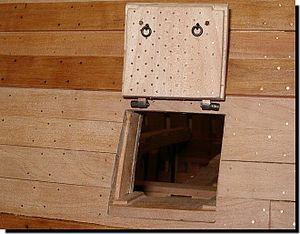
Ce glossaire maritime liste les principaux termes techniques utilisés par le monde maritime et les marins.
Le mantelet est un objet mobile qui protège un soldat en faisant office de bouclier, mais en étant plus grand, plus lourd et plus solide que celui-ci. C'était à l'origine d'une planche de bois évidée comme une archère et rendue mobile par deux roues.
Le modélisme naval est une activité de loisir, qui consiste à construire un modèle à échelle réduite des navires anciens en bois, principalement de l'époque du XVIIᵉ et du XVIIIᵉ siècle, à partir de monographies.